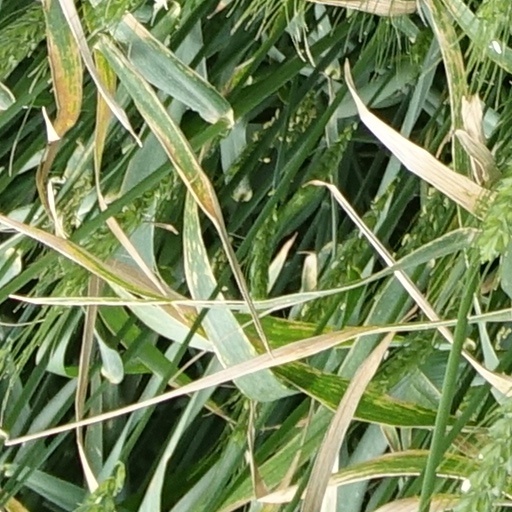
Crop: wheat